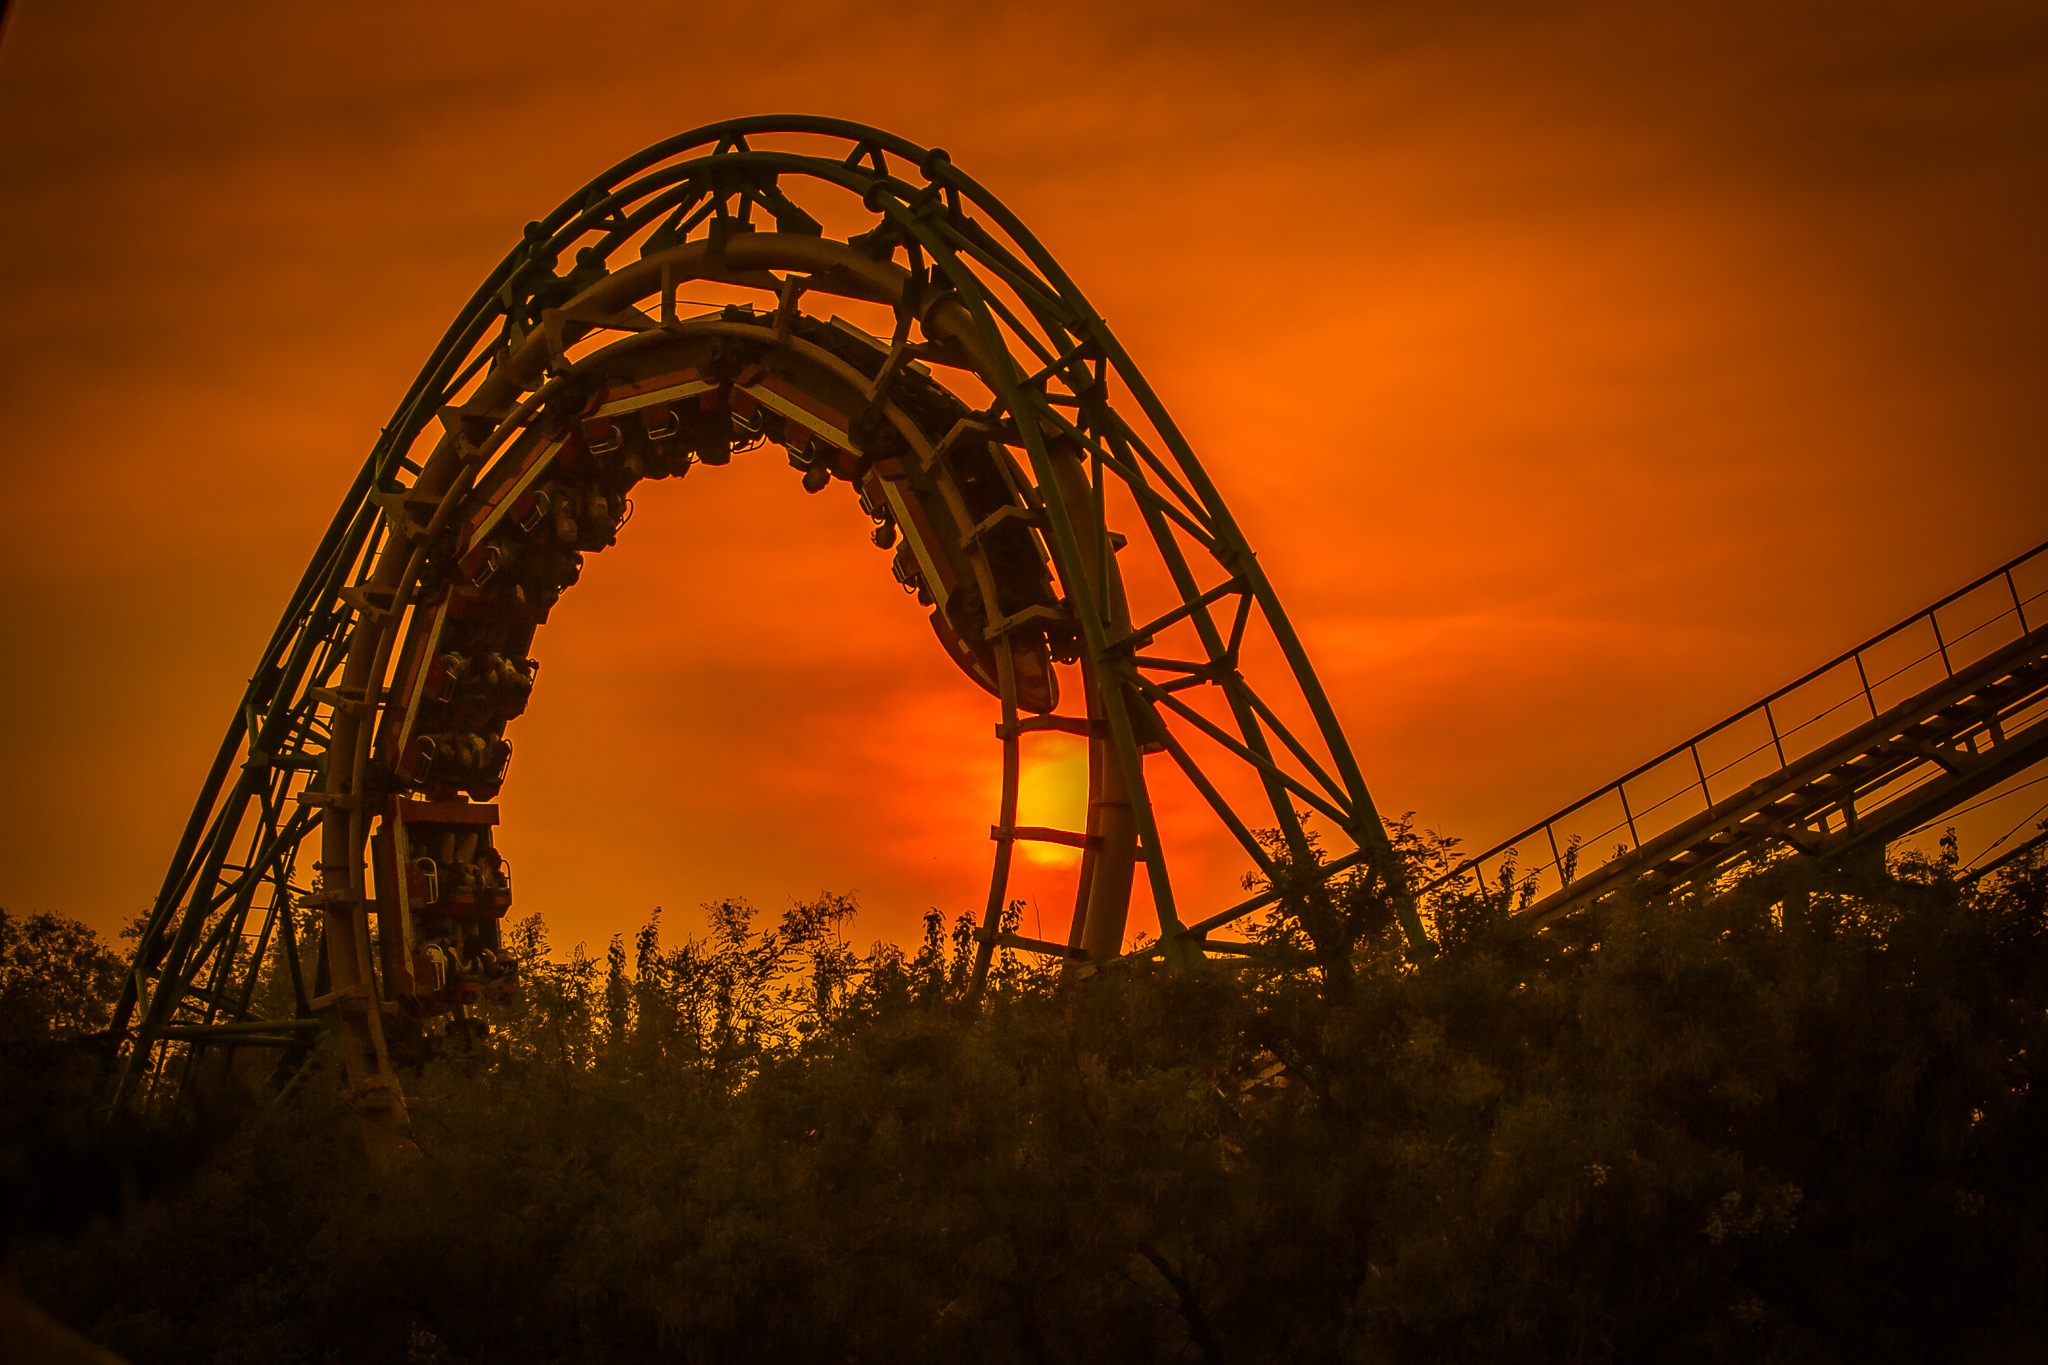
sunset, bridge, night, sunlight, dusk, arch, evening, reflection, amusement park, nonbuilding structure, shijingshan, the roller coaster